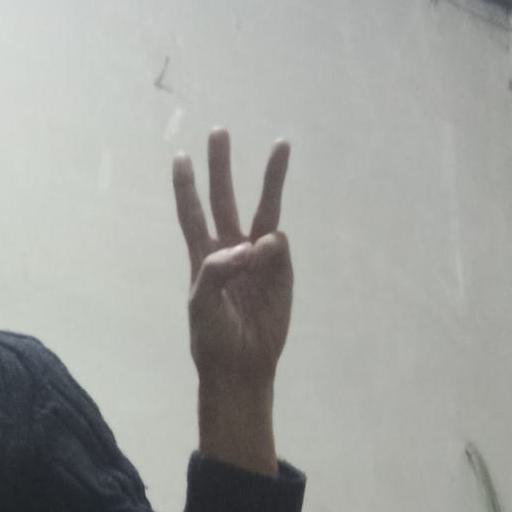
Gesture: three